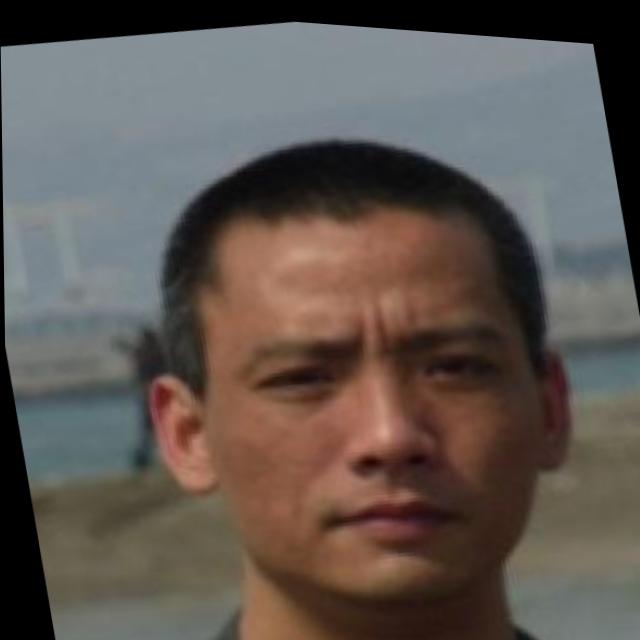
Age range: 21-44